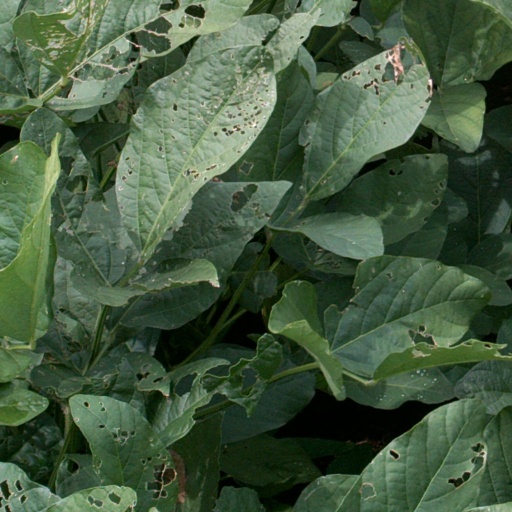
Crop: soybean